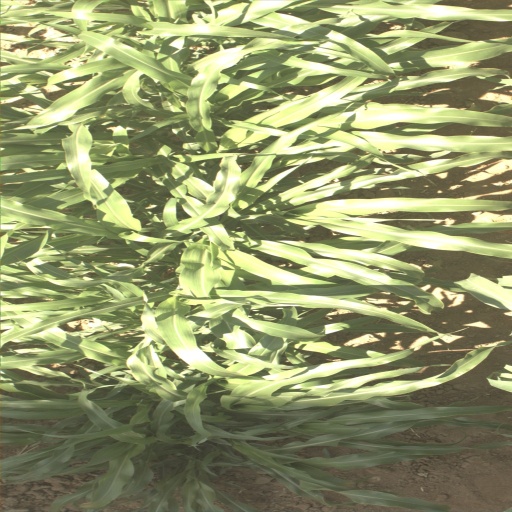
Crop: sorghum